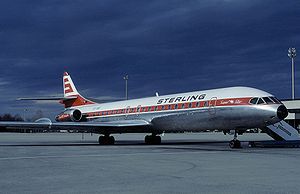
Sterling Airlines / Flåde
Sterling Airways Sud Aviation SE-210-12 Super Star Caravelle
Sterling Airways A/S var et dansk flycharterselskab, som blev stiftet i 1962 af pastor Eilif Krogager i Tjæreborg og ingeniør Jørgen Størling der lagde navn til flyselskabet.